Japanese metal

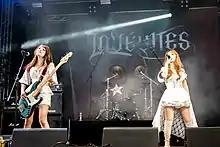
All-female metal band Lovebites often perform international activities in the UK and Europe.

The year 2014 brought the international success of self-described "kawaii metal" idol act Babymetal, through the viral YouTube hit "Gimme Chocolate!!". They were the opening act to five of Lady Gaga's concerts on her 2014 tour. In 2016, Babymetal began a world tour at London's Wembley Arena, becoming the first Japanese act to headline the venue, and their album "Metal Resistance" reached number 15 on the UK Albums Chart, marking the highest ever entry by a Japanese act. They also made their US television debut by performing "Gimme Chocolate!!" on "The Late Show with Stephen Colbert".